Mike Martin (baseball coach)

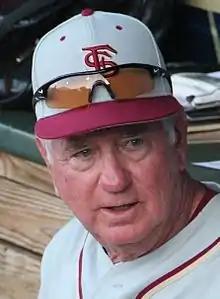
Martin in 2014

Michael David Martin Sr. (February 12, 1944 – February 1, 2024) was an American college baseball coach. He was known for his tenure as the head coach of the Florida State Seminoles baseball team. He holds the record for most wins in NCAA Division I baseball history. Upon the completion of his coaching career, Martin had compiled a record of 2,029 wins, 736 losses and four ties over 40 seasons.